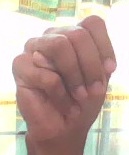
ASL sign: M